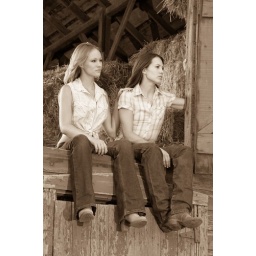
Andie and Jessica sitting in the door way in a barn.